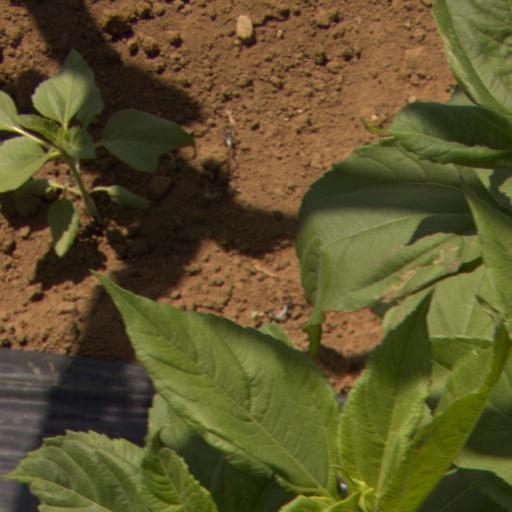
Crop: Jerusalem artichoke